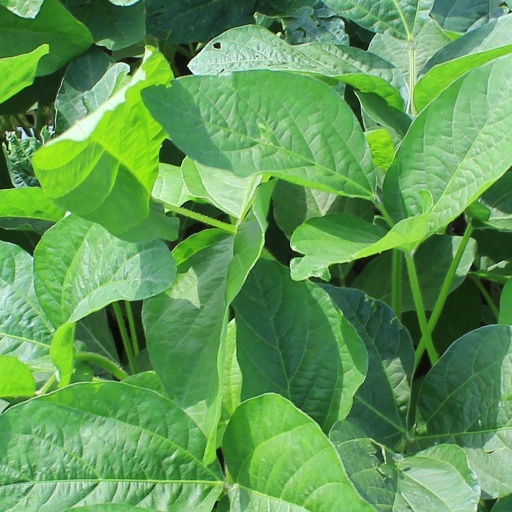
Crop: soybean